Frisians

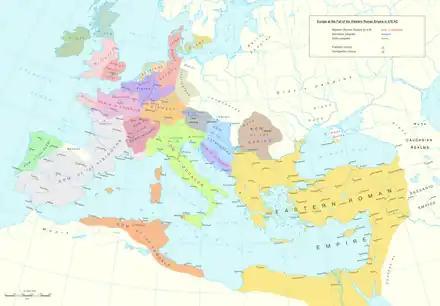
Germanic tribes in the 5th century

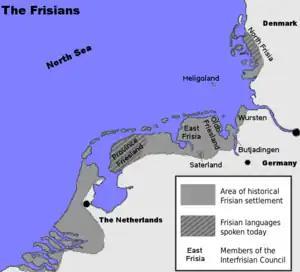
Historical settlement areas of the Frisians, and areas where a Frisian language is spoken

From the third through the fifth centuries, Frisia suffered marine transgressions that made most of the land uninhabitable, aggravated by a change to a cooler and wetter climate. Whatever population may have remained dropped dramatically, and the coastal lands remained largely unpopulated for the next two centuries. When conditions improved, Frisia received an influx of new settlers, mostly Angles and Saxons. These people would eventually be referred to as 'Frisians', though they were not necessarily descended from the ancient Frisii. It is these 'new Frisians' who are largely the ancestors of the medieval and modern Frisians.